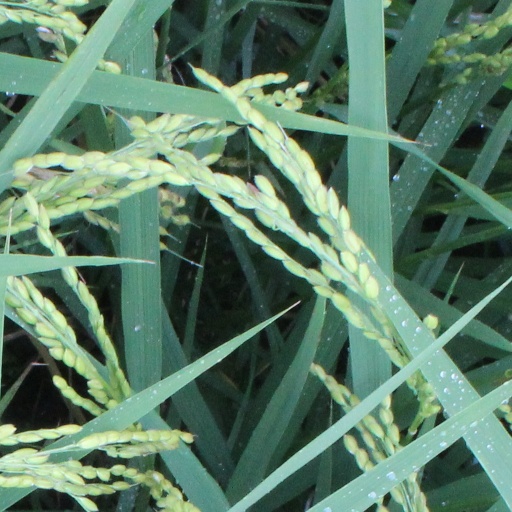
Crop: rice